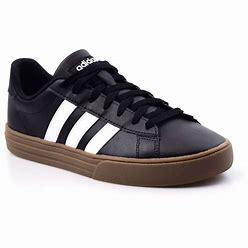
Brand: Adidas
Model: Daily 2